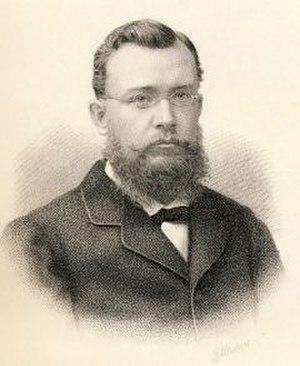
Alexandre Mikhaïlovitch Sibiriakov était un propriétaire de mine d'or russe et un explorateur de la Sibérie, né à Irkoutsk le 8 octobre 1849 et décédé le 2 novembre 1933 à Nice.